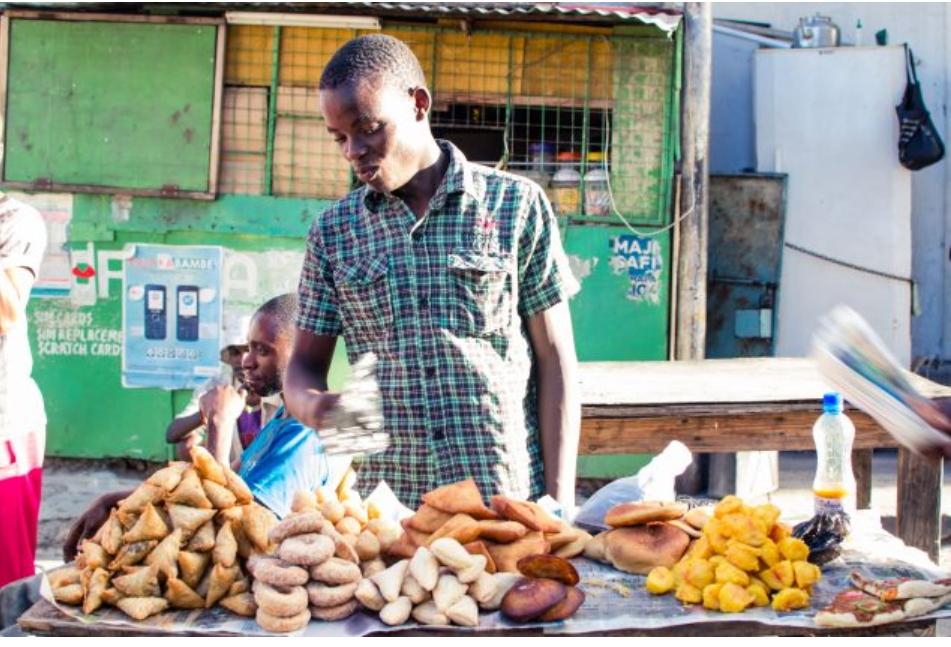
Muuzaje wa kiume nyuma ya meza yenye vyakula vingi; Samosa, mandazi na vitafuno vingine. Anaonekana akipanga bidhaa au kuhudumia. Nyuma yake kuna kibanda kijani, chenye matangazo ya kadi za simu na mtu mwingine amekaa. Inaonekana kama biashara ndogo ndogo ya mtaani.